Question: Please indicate a possible affordance area of the jump_skateboard that can be used for standing
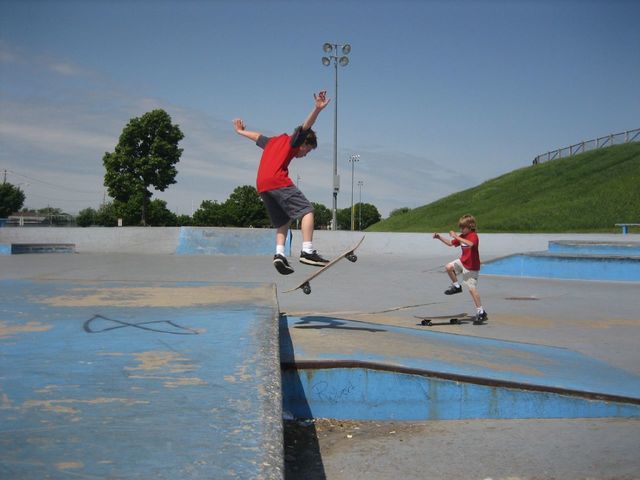
Answer: [274.251, 230.128, 371.069, 294.901]